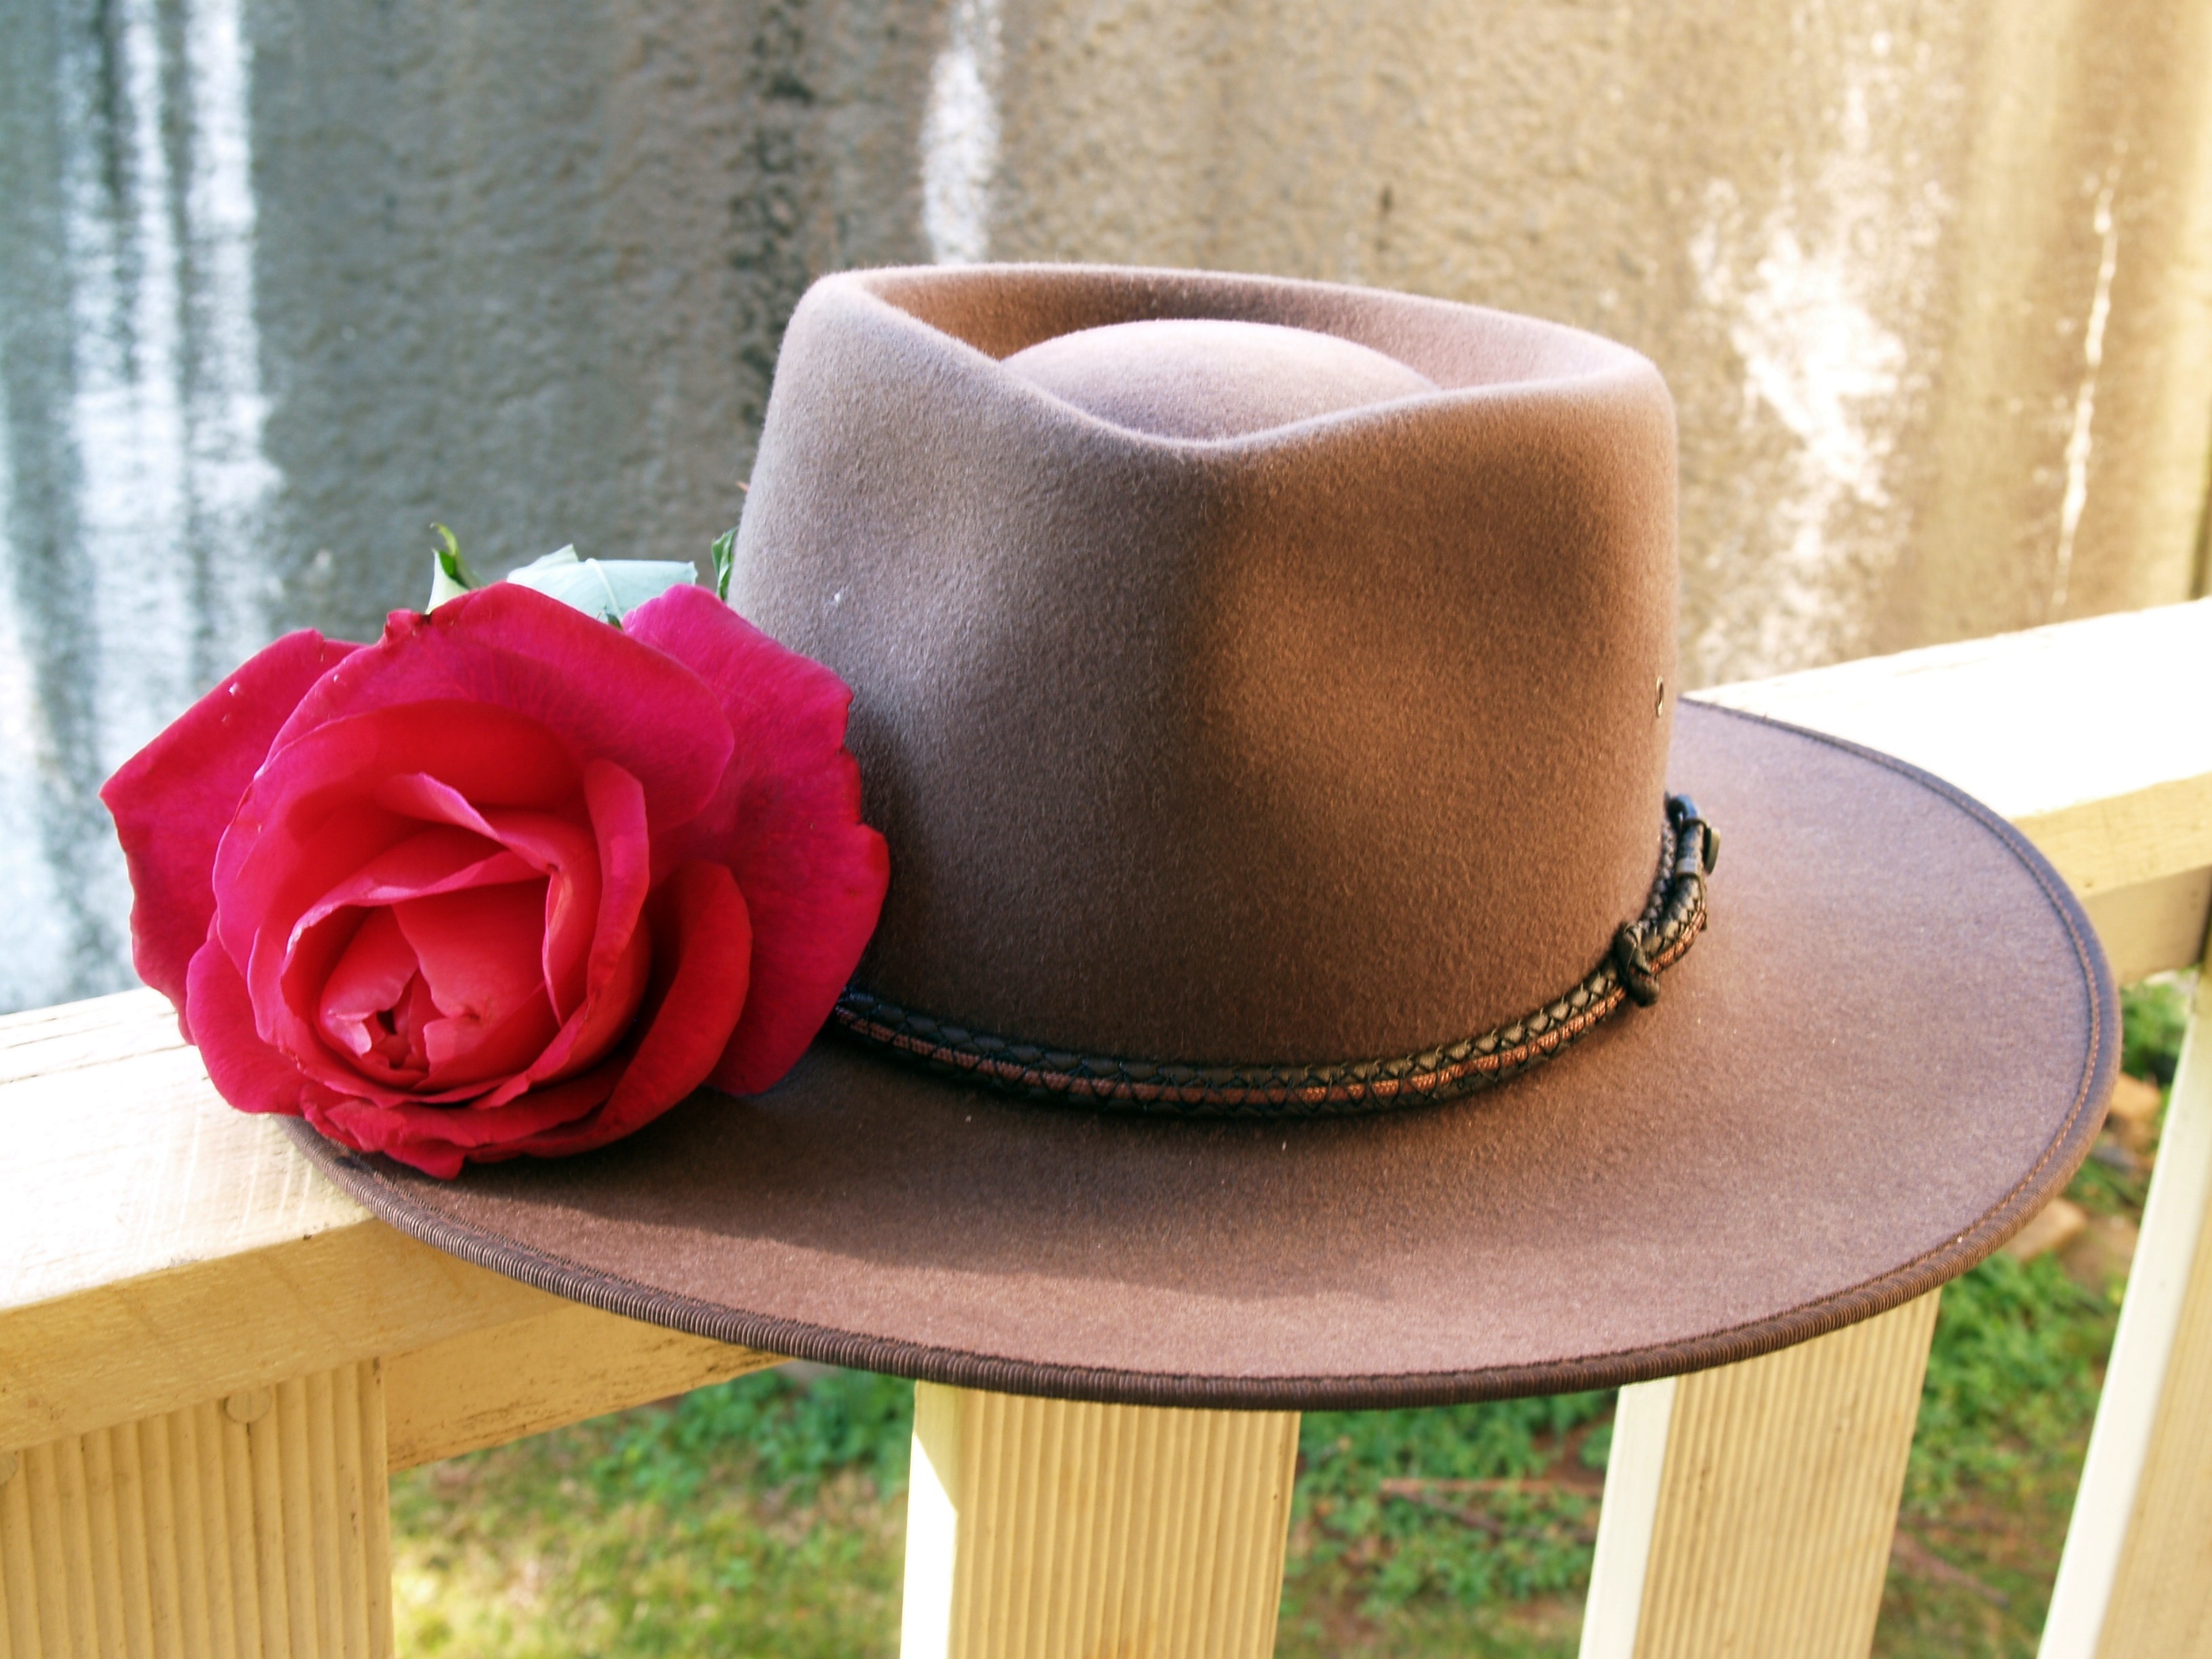
stem, flower, bloom, porch, rose, decoration, red, color, brown, hat, clothing, pink, headgear, single, petals, cowboy, fedora, railings, stockman, cattleman, fashion accessory